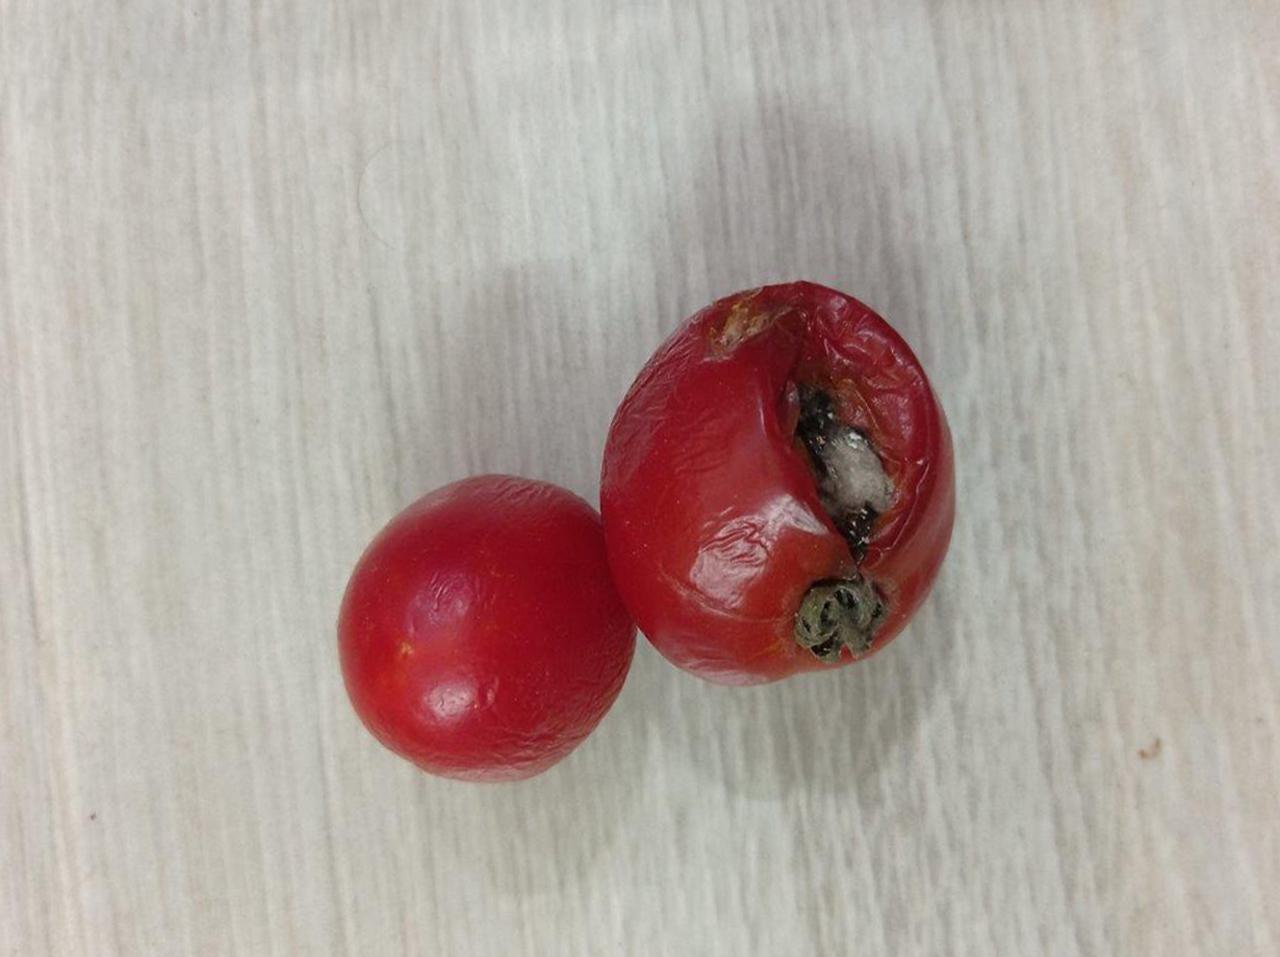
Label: Rotten